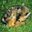
Label: deer